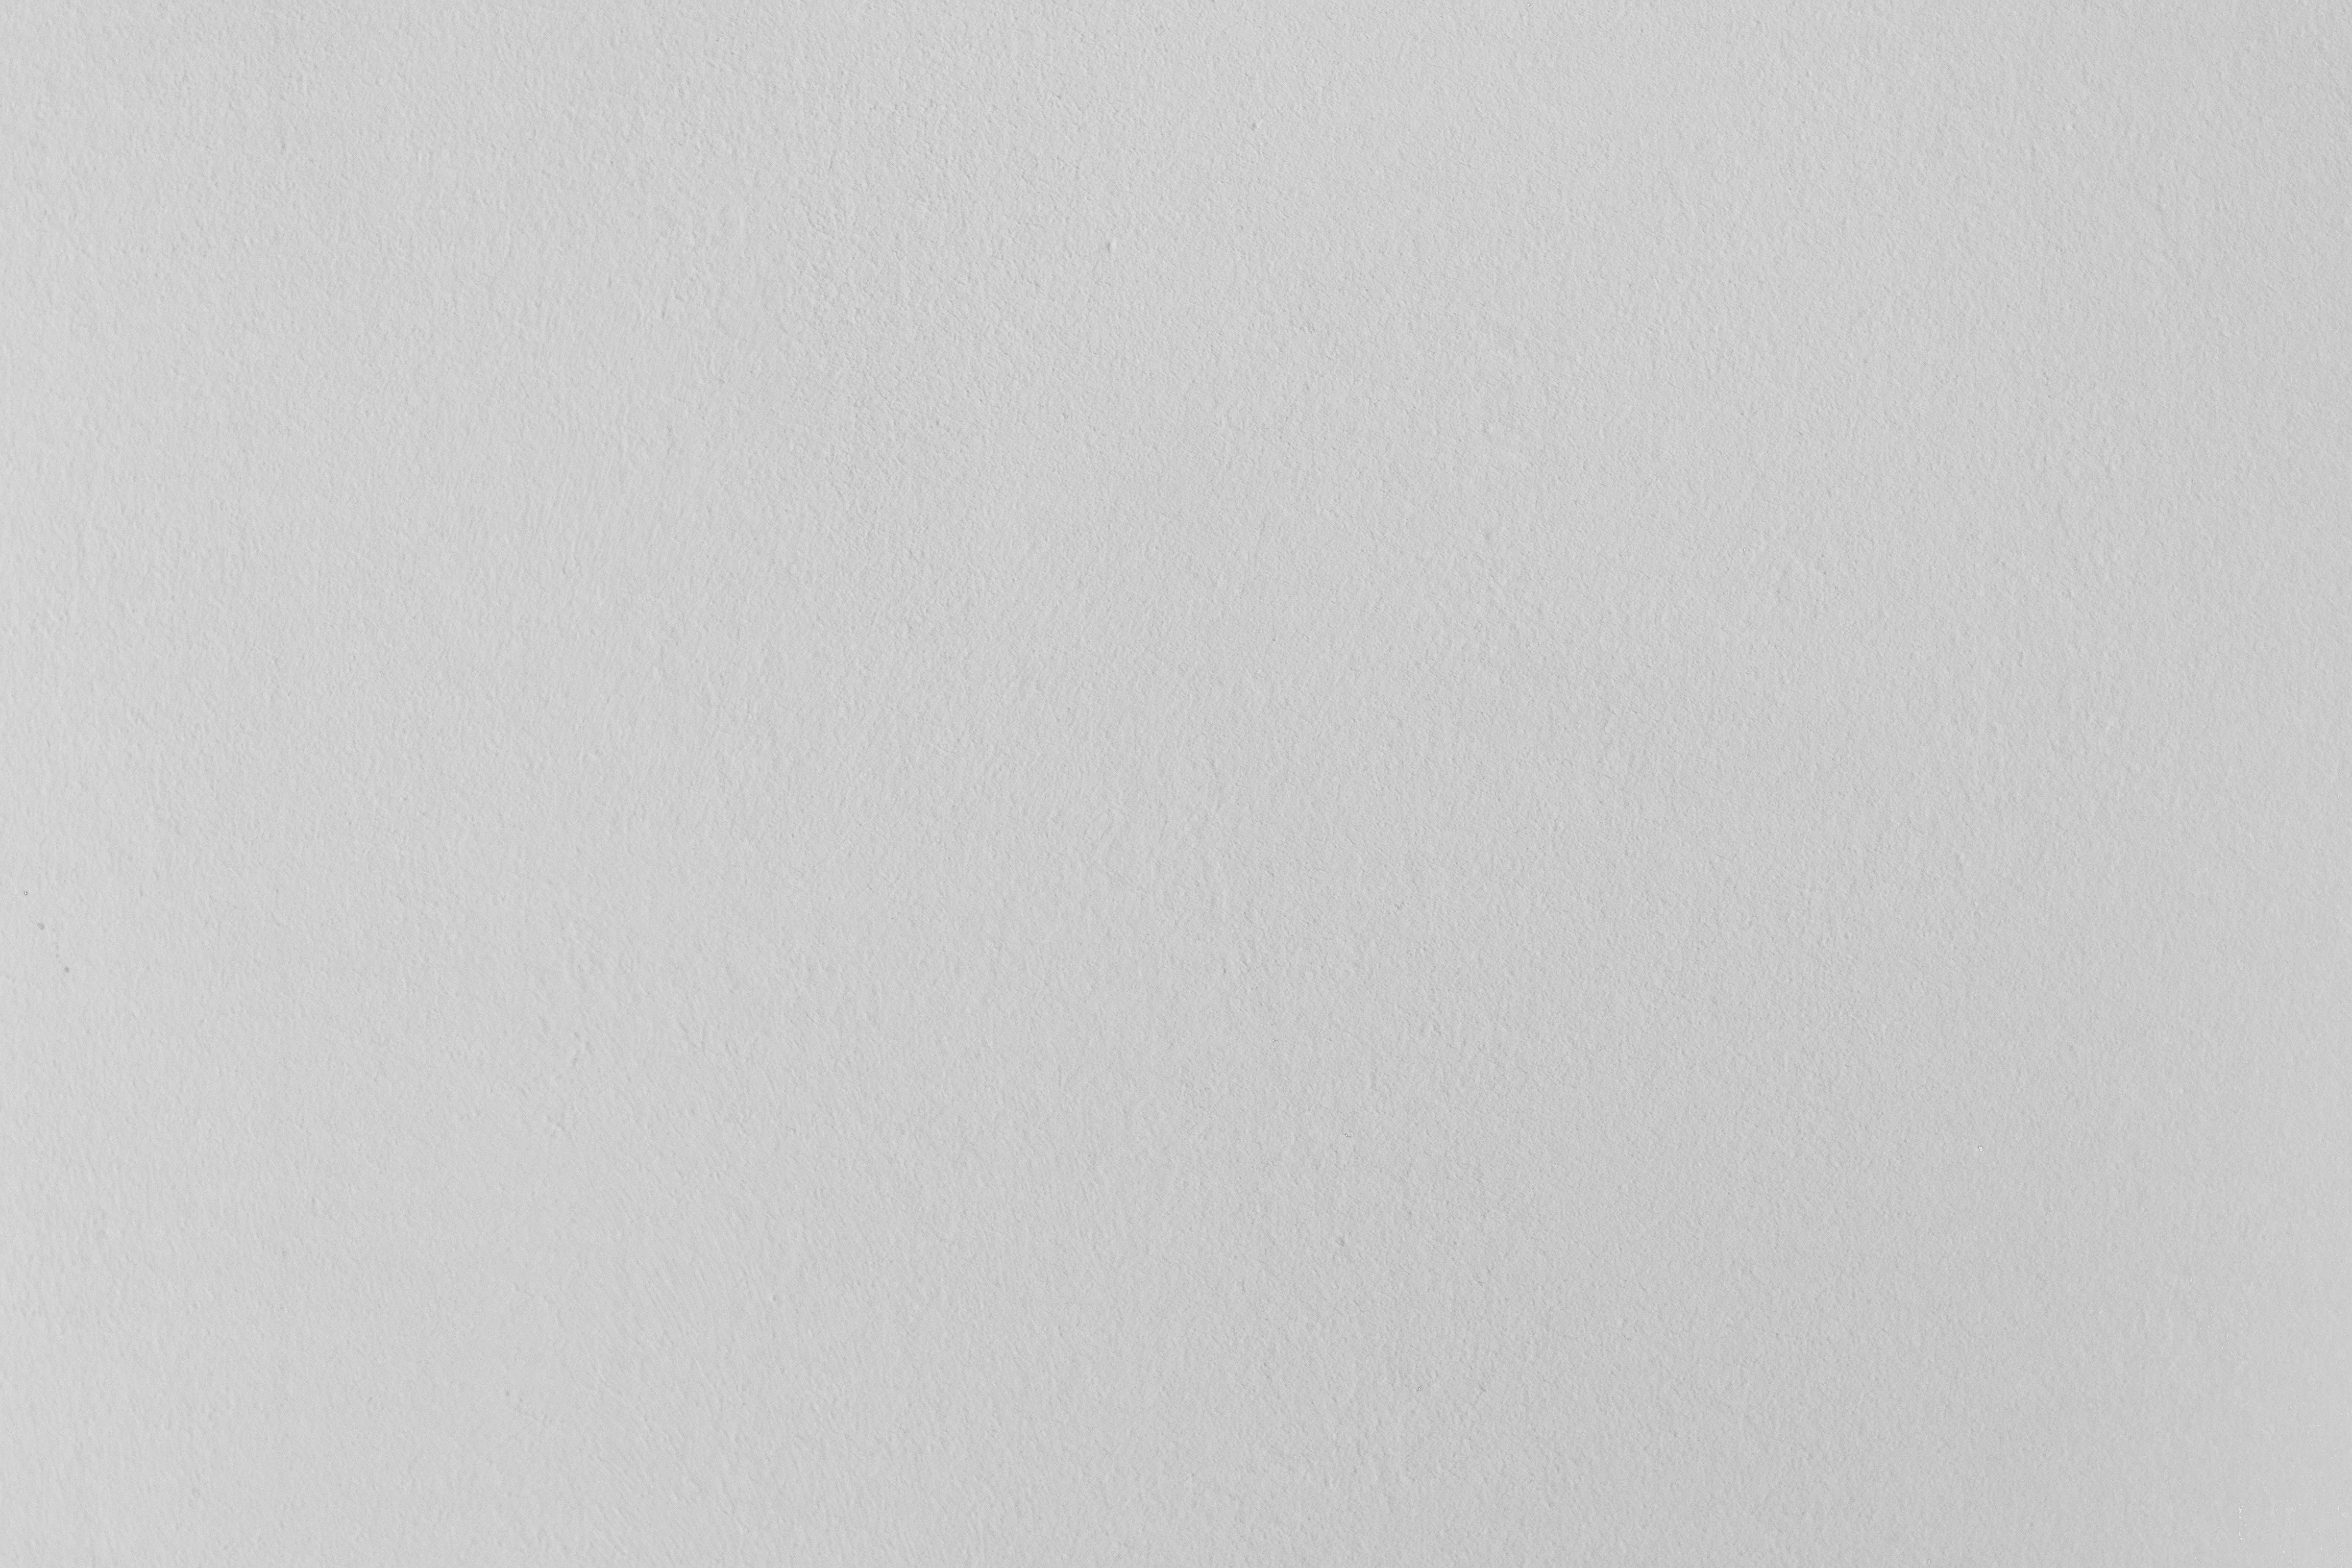
white, texture, floor, wall, pattern, line, empty, material, concrete, surface, cement, stucco, flooring